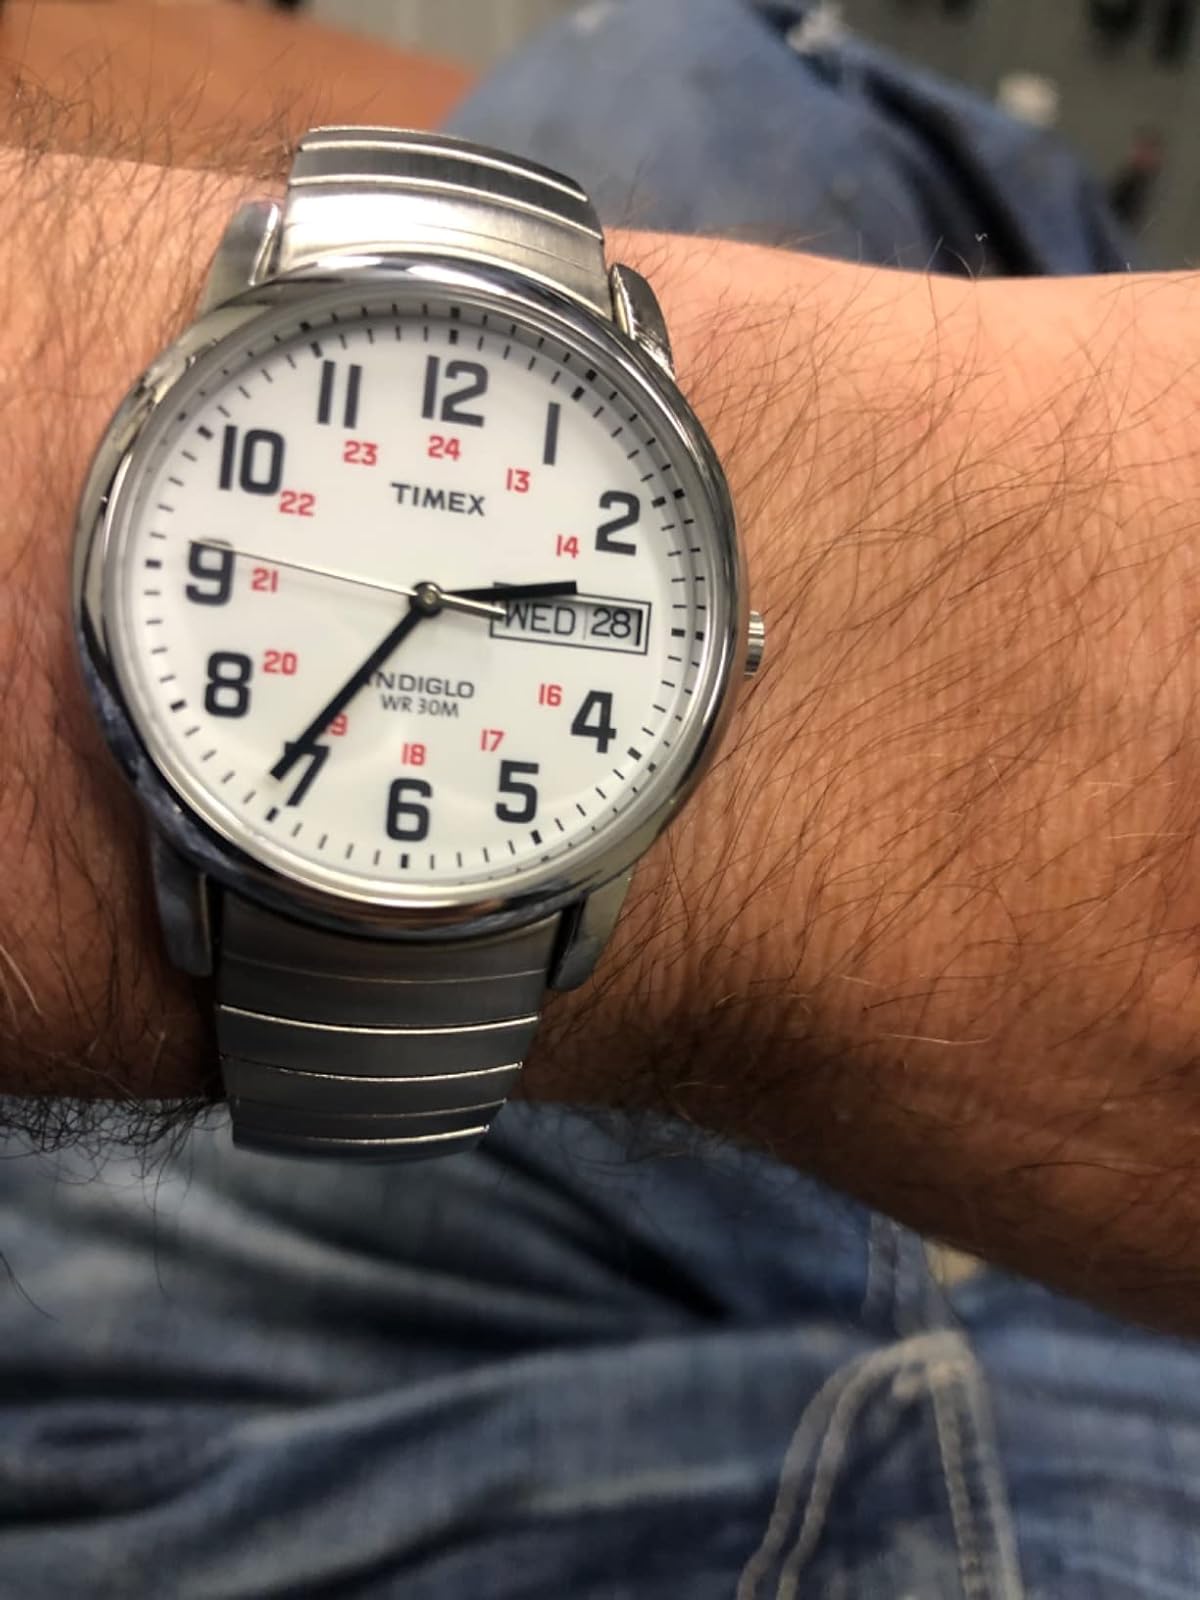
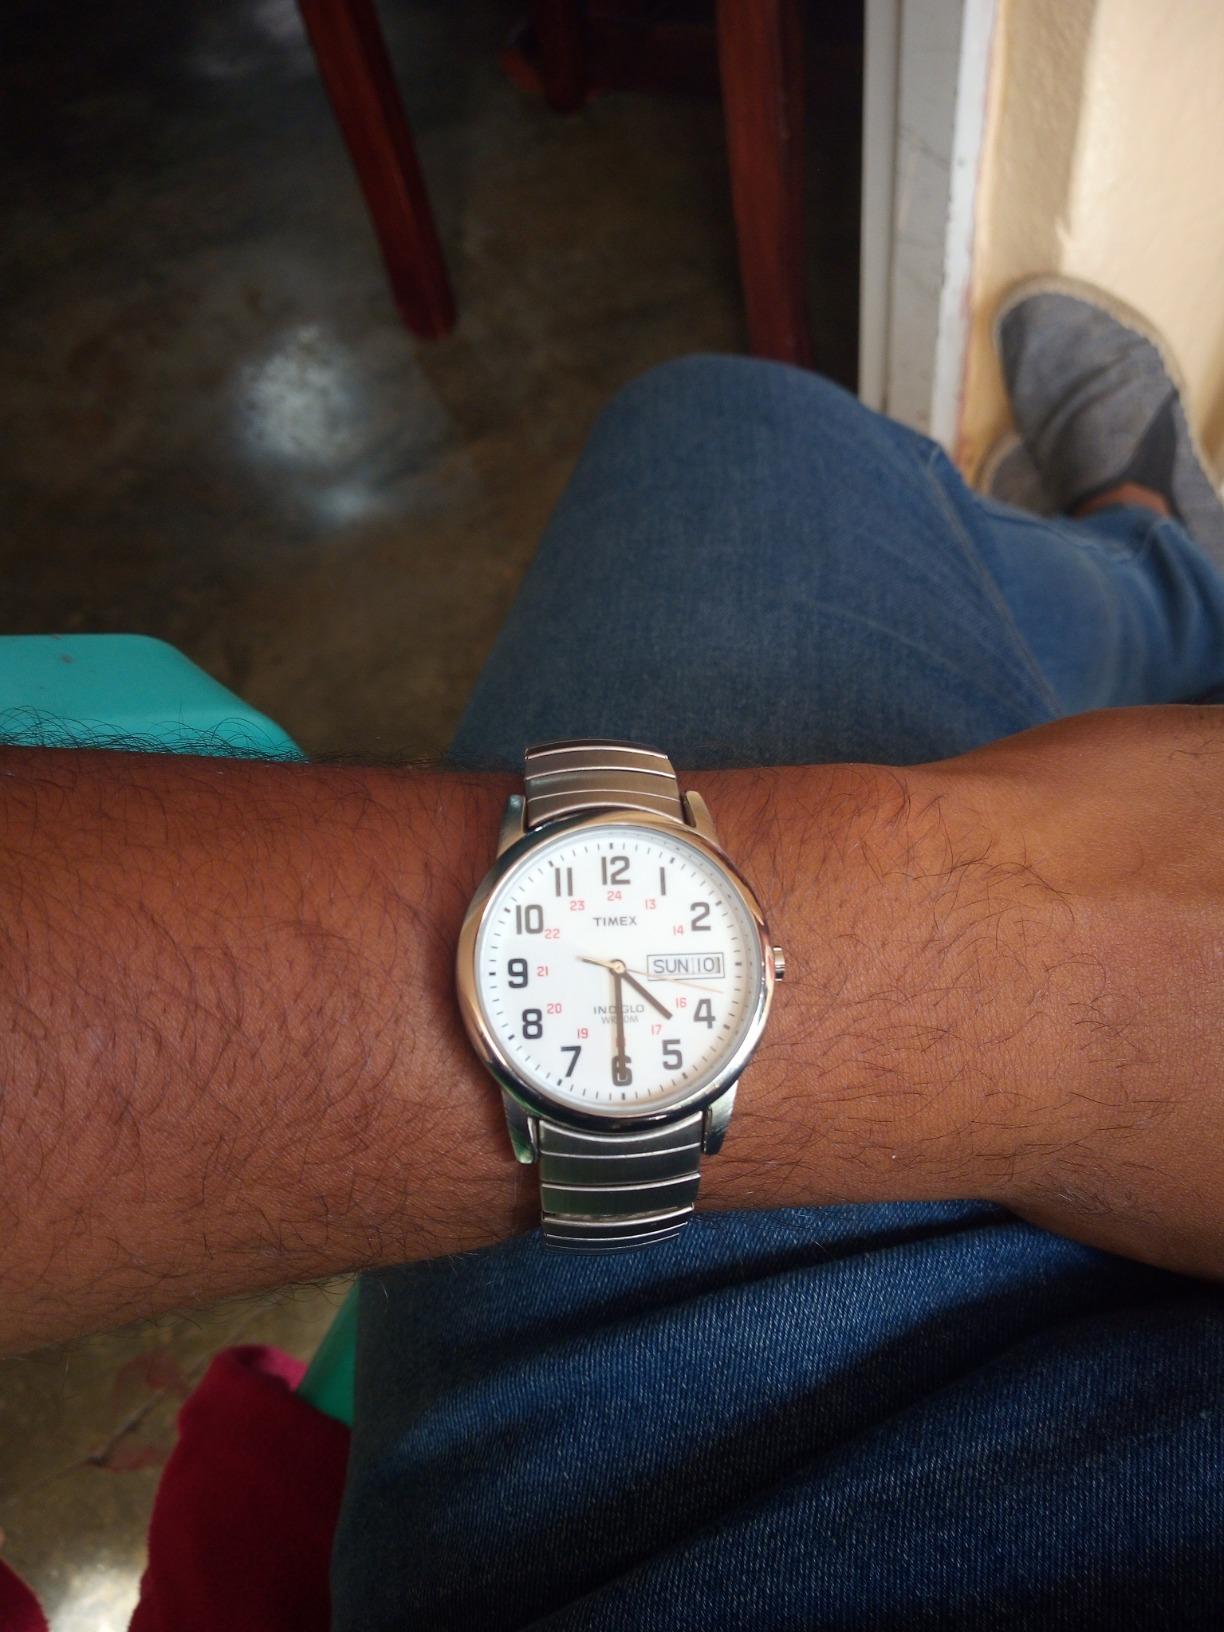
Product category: accessories_watch
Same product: yes